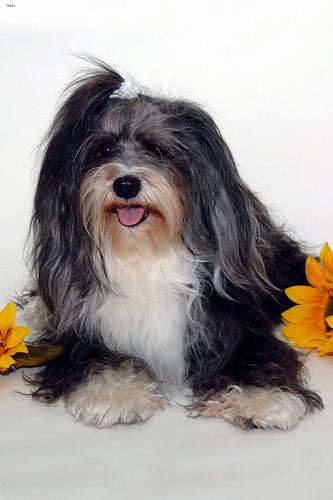
Breed: havanese